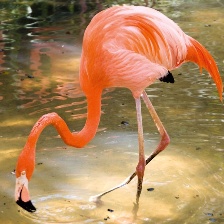
Species: AMERICAN FLAMINGO
Scientific name: PHOENICOPTERUS RUBER